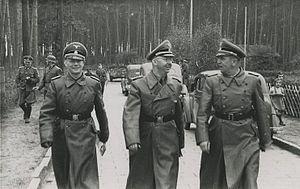
La SS-Truppenübungsplatz Heidelager ou dénommé aussi camp de concentration de Pustków, était l'un des complexes militaires de la SS et un camp de concentration nazi en Pologne occupée pendant la Seconde Guerre mondiale. L'installation nazie a été construite pour former des unités militaires collaborationnistes, y compris la 14ᵉ division ukrainienne de la Waffen SS et des unités estoniennes. Cette formation comprenait des opérations de mise à mort à l'intérieur des camps de concentration — notamment dans les camps voisins de Szebnie et Pustków — et des ghettos juifs à proximité du « Heidelager ». La zone militaire était située dans le triangle des rivières Wisła et San, dominé par de vastes zones forestières. Le centre du Heidelager était à Blizna, l'emplacement du site secret de lancement de missiles V-2, qui fut construit et occupé par des prisonniers du camp de Pustków.